Grotesque (Stephenson Blake typefaces)

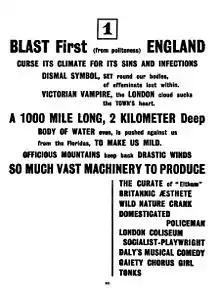
The first section of Wyndham Lewis' Manifesto, "Blast 1", 1914, in Grotesque No. 9

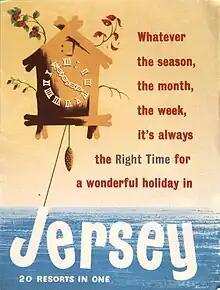
Grotesque No. 9 on a poster for Jersey

The modern corporate font of Sheffield, Wayfarer designed by Jeremy Tankard, is designed with some influences of the Stephenson Blake Grotesque series but predominantly based on their unrelated sans-serif Granby.